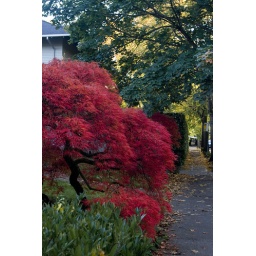
street in capitol hill